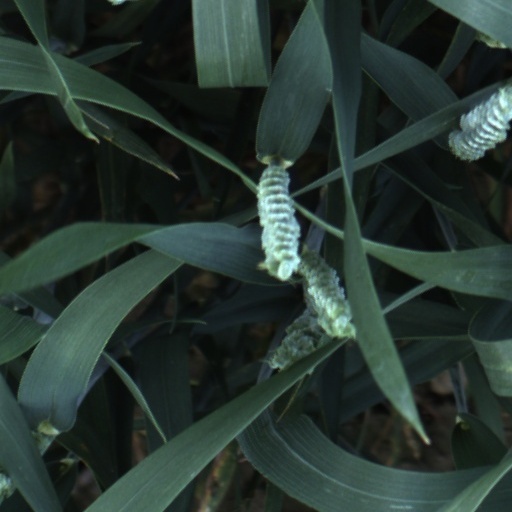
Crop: wheat